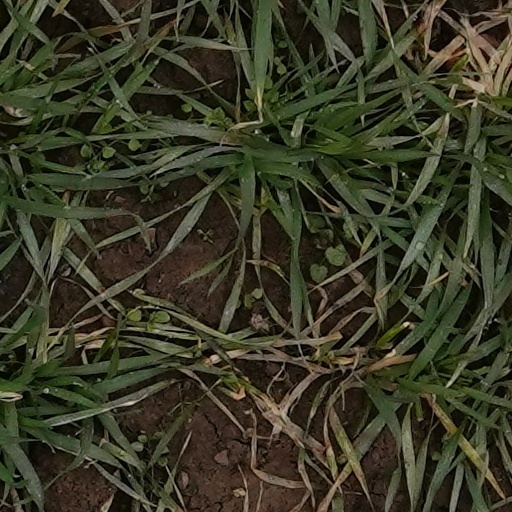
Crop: wheat